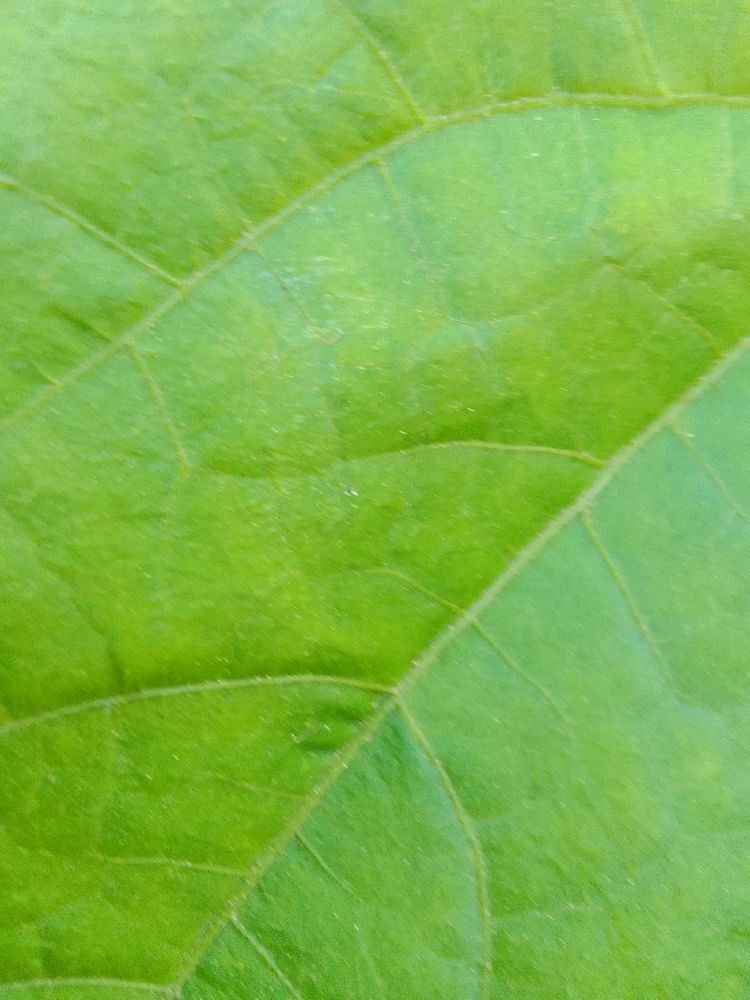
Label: healthy